DeVilbiss High School (Toledo, Ohio)

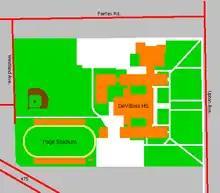
A map of campus

Due to a declining enrollment and low finances, DeVilbiss was closed along with Macomber and Whitney high schools by TPS at the end of the 1990–1991 school year. The DeVilbiss district was split up so students could attend Bowsher, Rogers, Scott, or Start high schools.